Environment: real
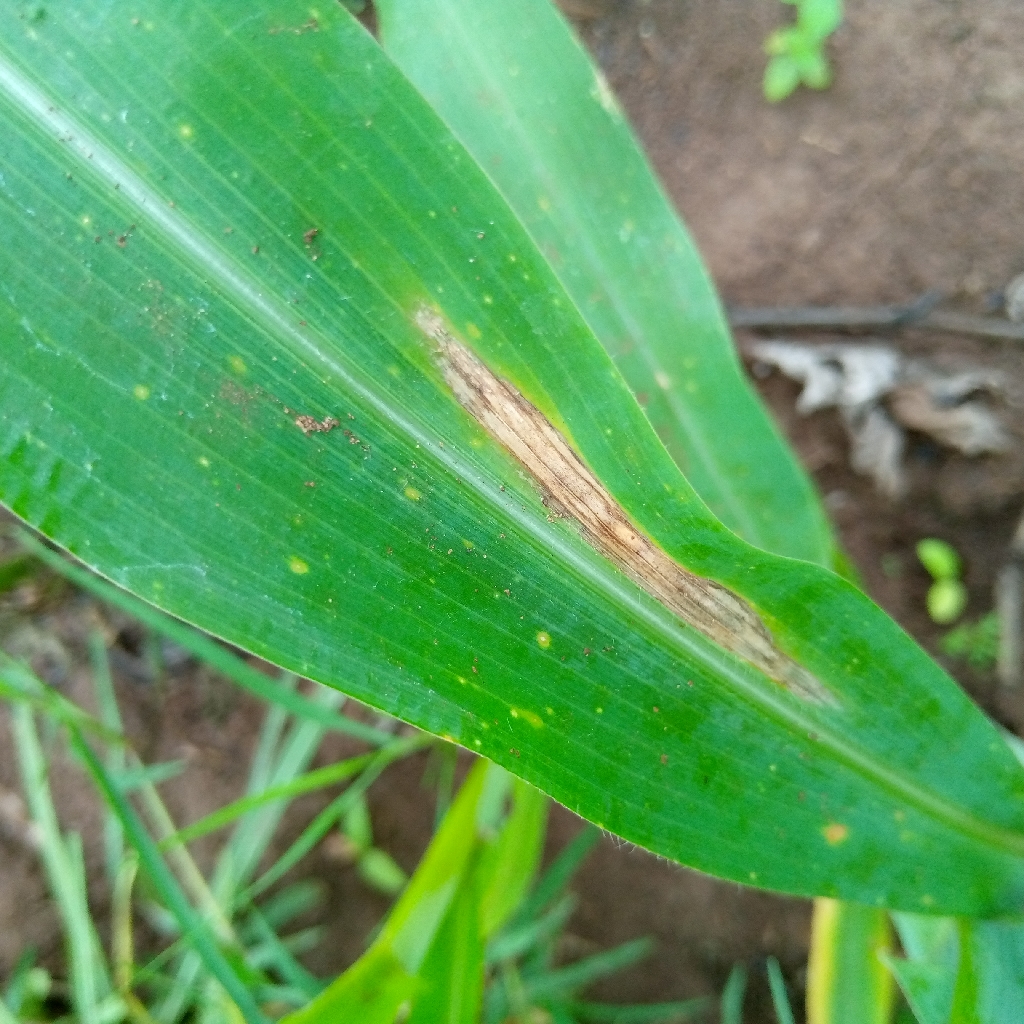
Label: northern_corn_leaf_blight